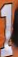
Number: 1